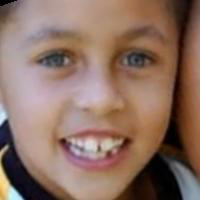
Age group: age 01-10